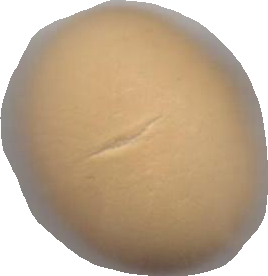
Variety: Grobogan